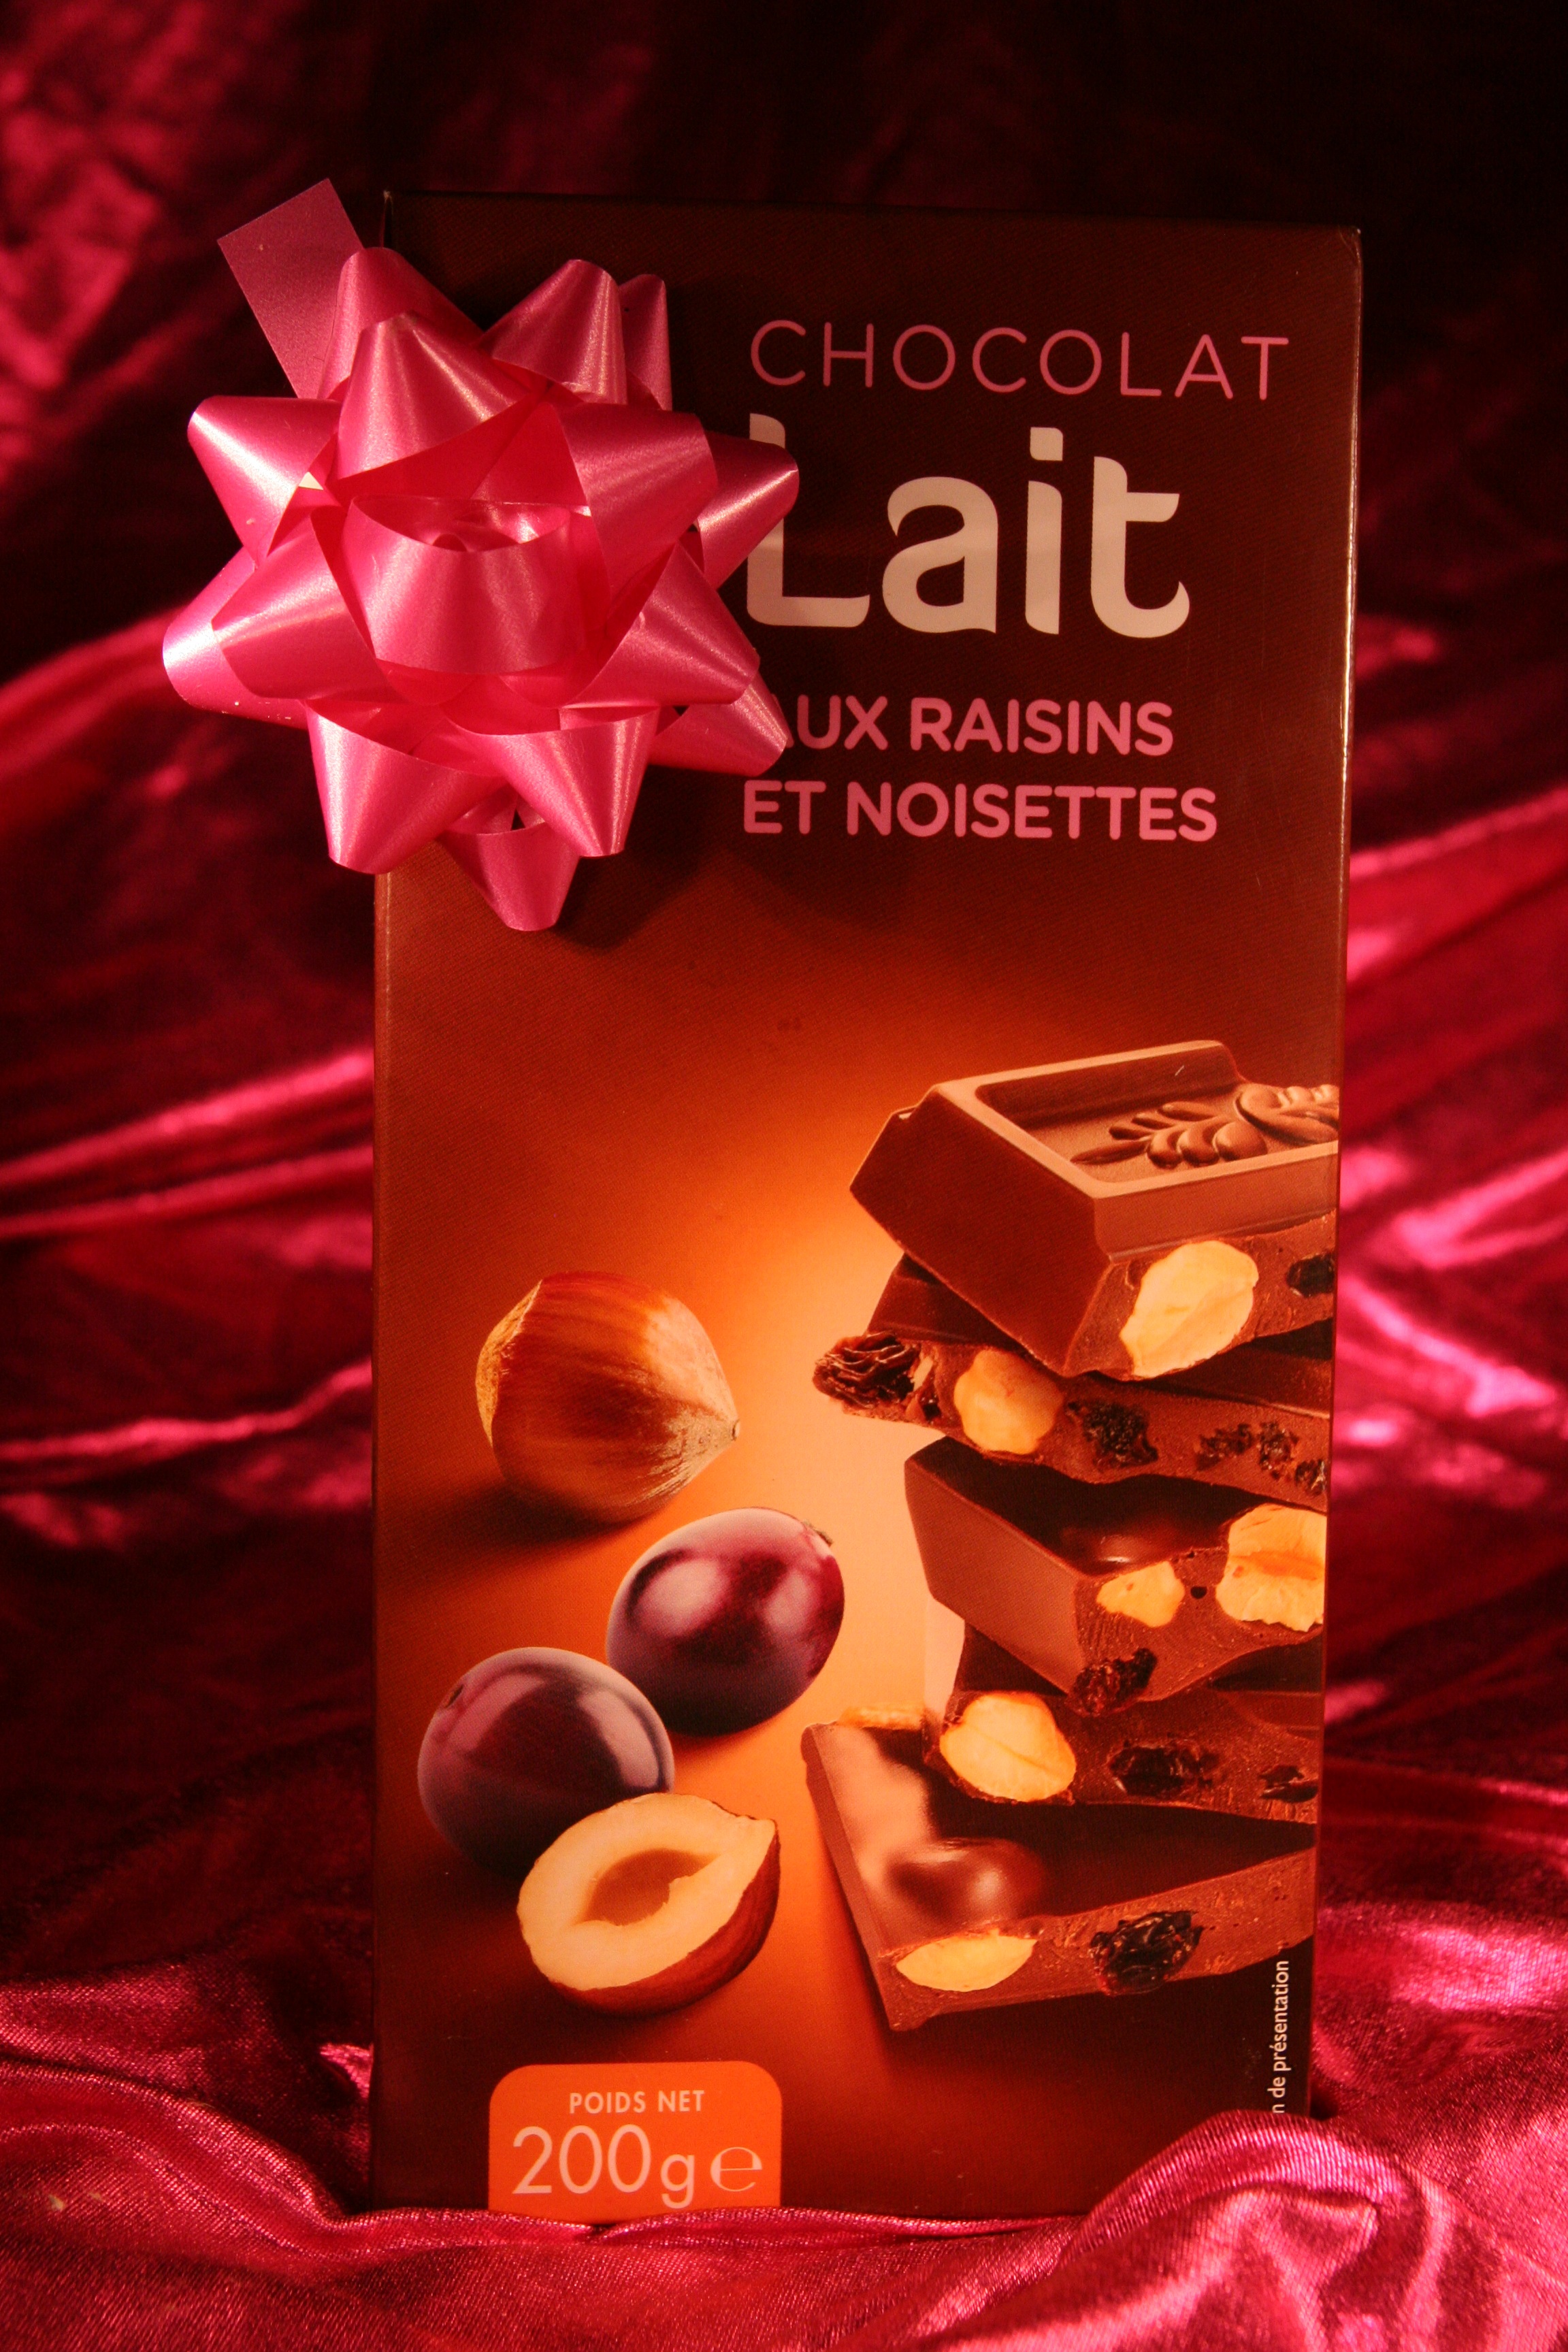
petal, heart, food, red, holiday, chocolate, milk, christmas, dessert, french, swiss, valentine's day, nutts